D. Wyatt Aiken

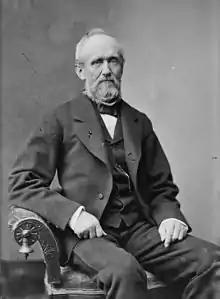

David Wyatt Aiken (March 17, 1828 – April 6, 1887) was a slave owner, Confederate army officer during the American Civil War and a reconstruction era five-term United States Congressman from South Carolina.